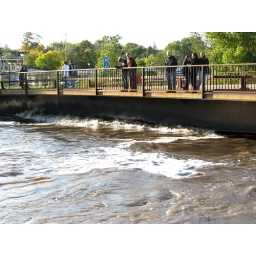
High water splashes against the 2nd St. bridge on the North edge of downtown